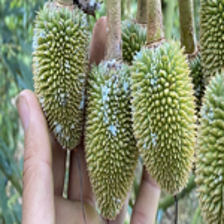
Label: mealybug_infestation